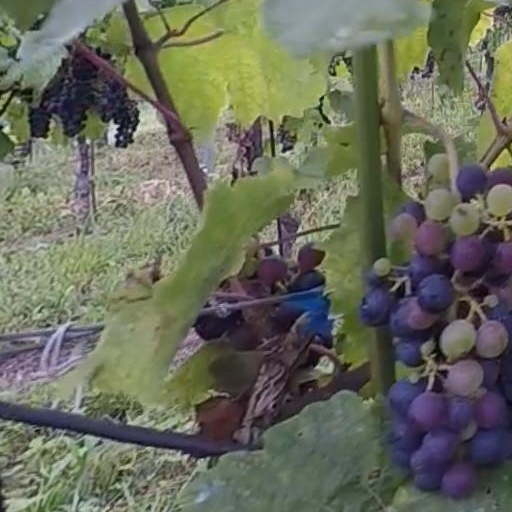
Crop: grape